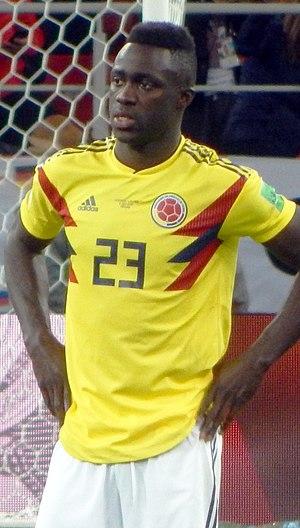
Davinson Sánchez Mina, né le 12 juin 1996 à Caloto en Colombie, est un footballeur international colombien qui évolue au poste de défenseur à Tottenham Hotspur.